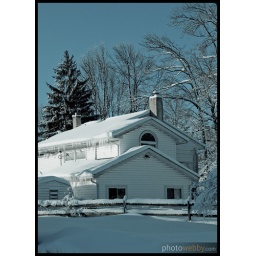
A white house in the snow.